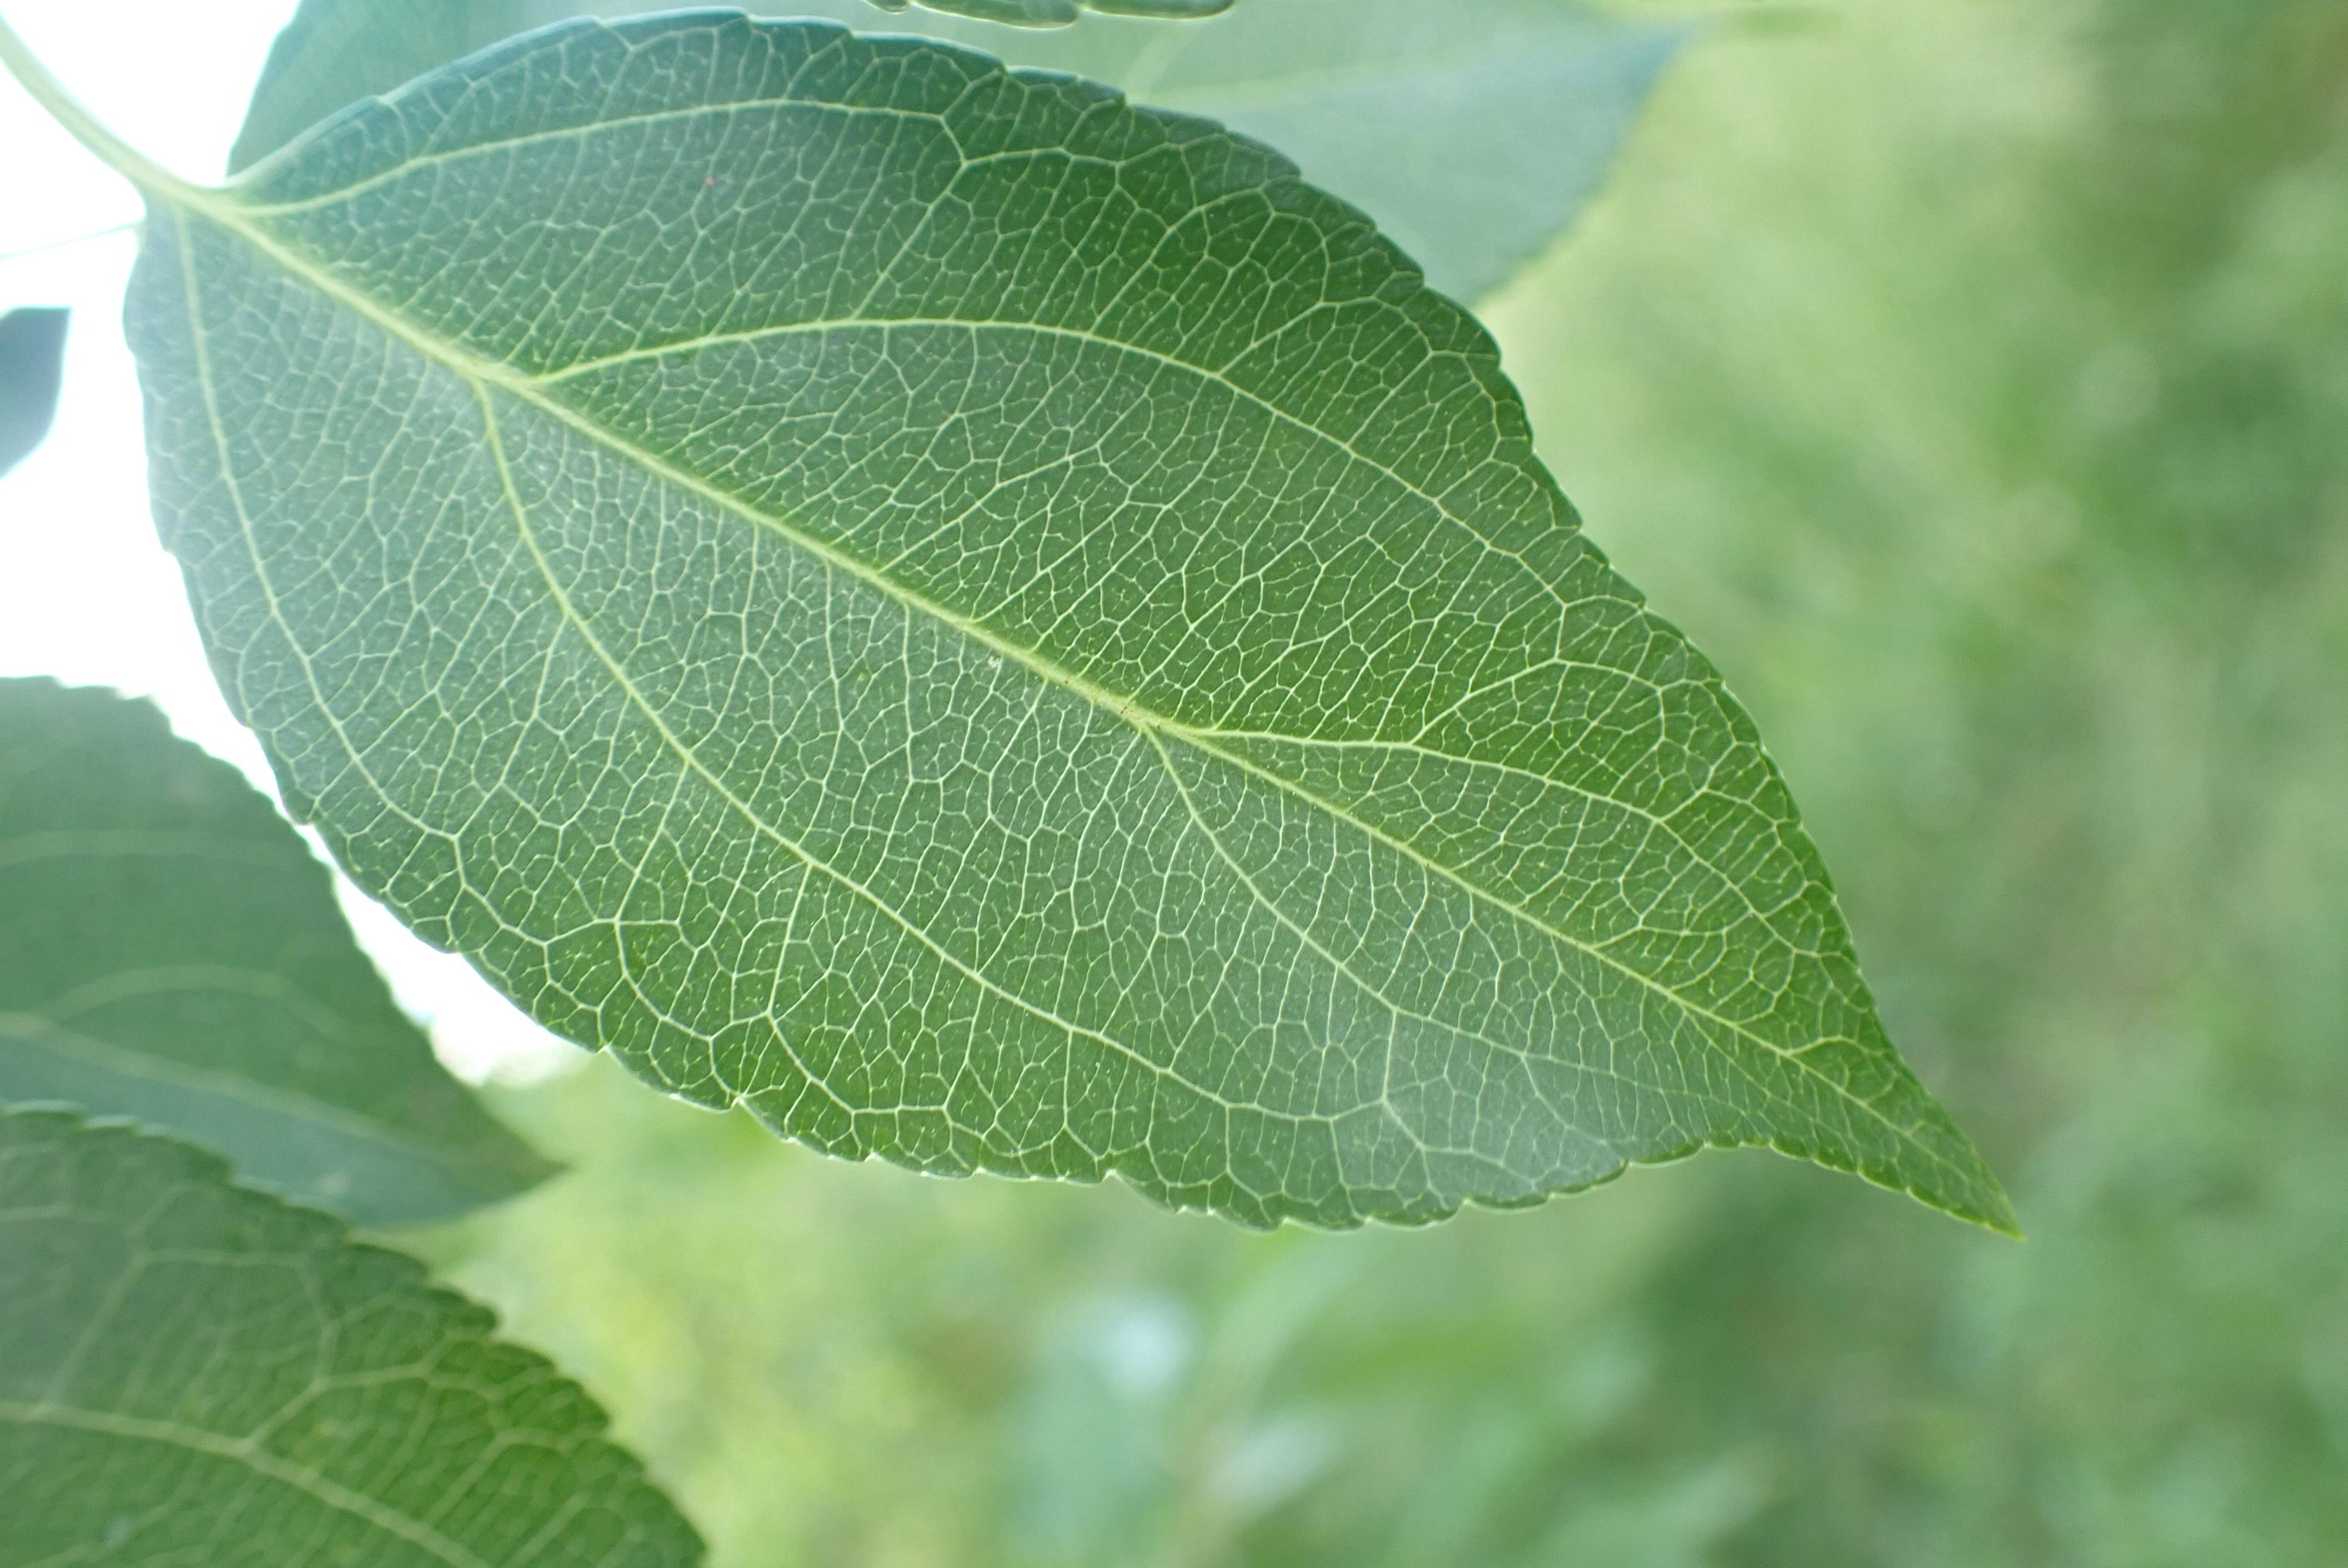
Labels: healthy